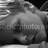
Emotion: sad